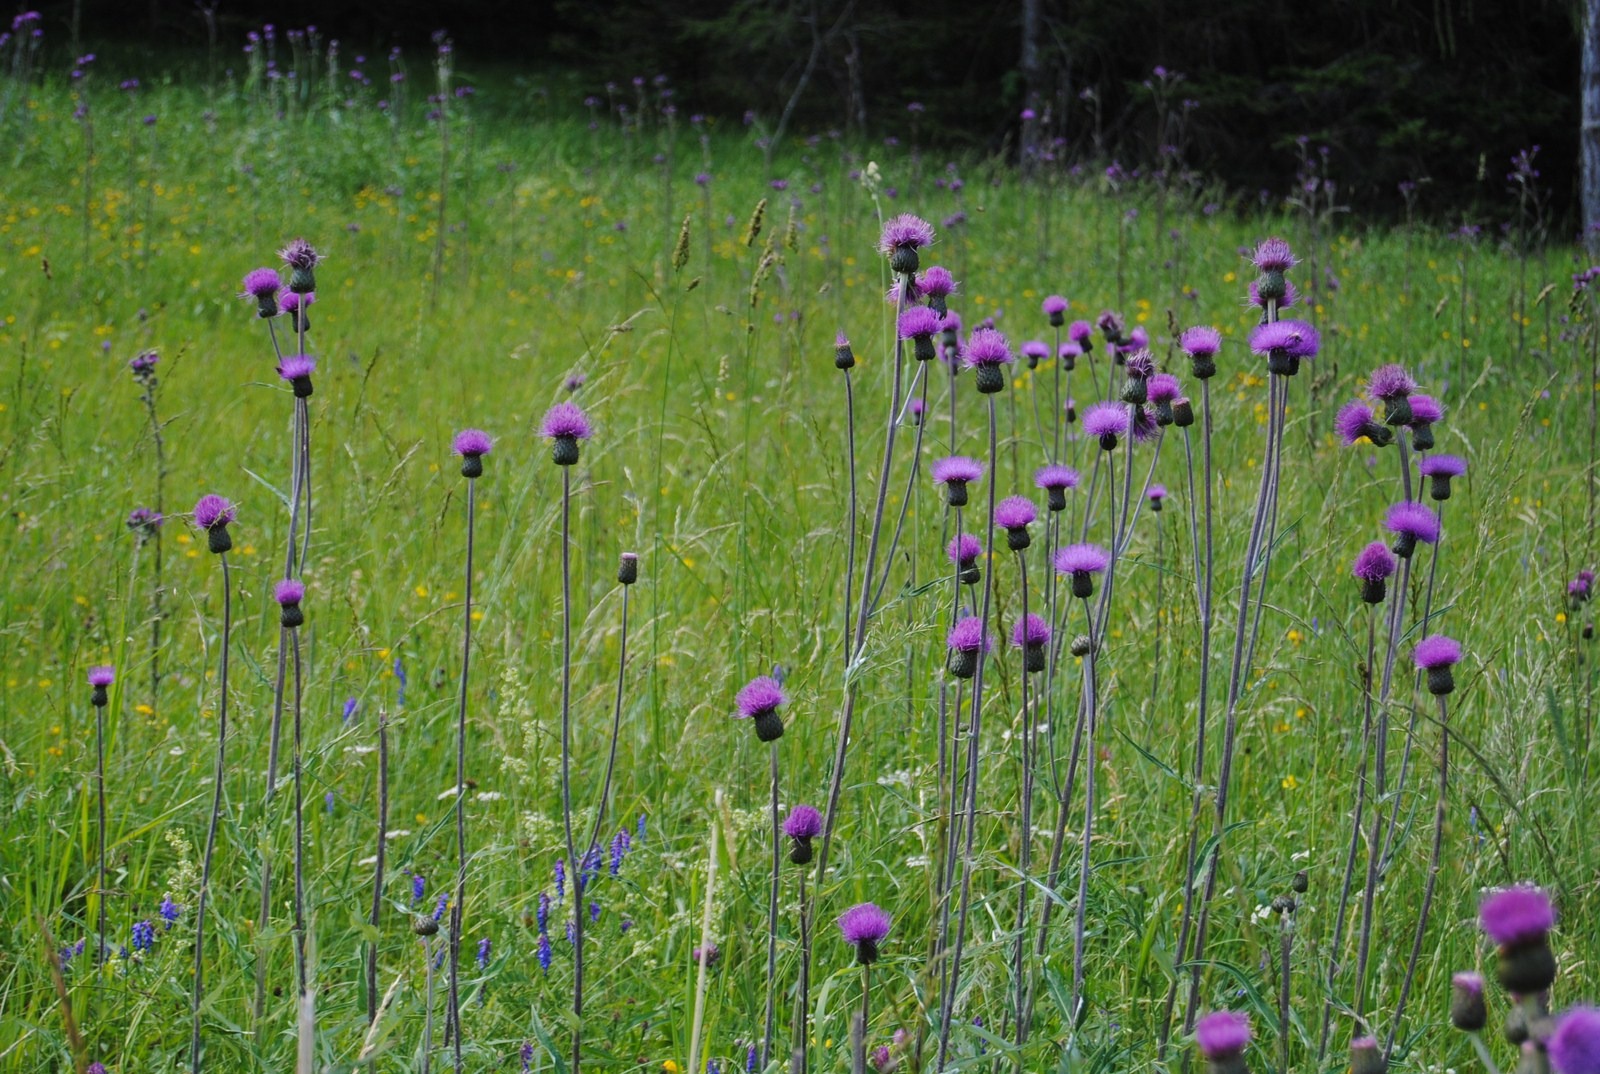
nature, grass, plant, field, lawn, meadow, prairie, flower, purple, summer, pasture, botany, colorful, flora, lavender, wildflower, flowers, purple flowers, mountains, grassland, wildflowers, woodland, habitat, flowering plant, natural environment, grass family, land plant, english lavender